Great Mosque of Banten

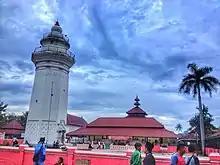

Great Mosque of Banten is a historic mosque in Old Banten, 10 km north of Serang, Indonesia. The 16th-century mosque was one of the few surviving remnants of what used to be the port city of Banten, the most prosperous trading center in the Indonesian archipelago after the fall of Demak Sultanate in mid-16th century.